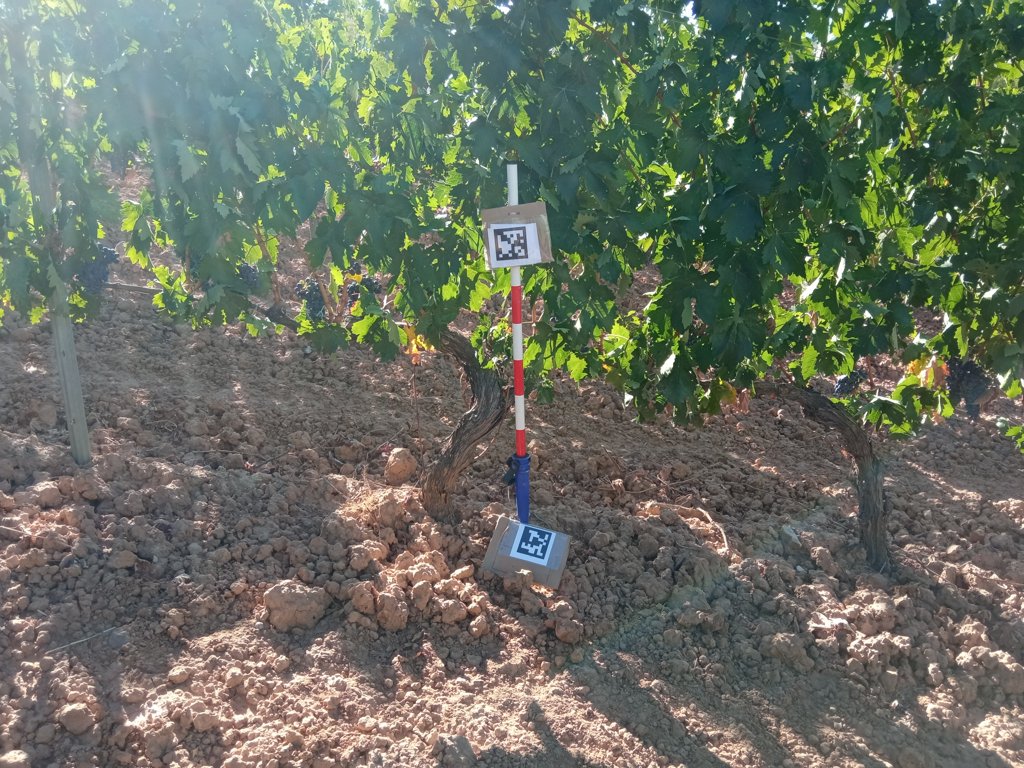
Berries visible: 224
Grape clusters: 6